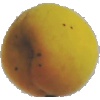
Label: Peach 2